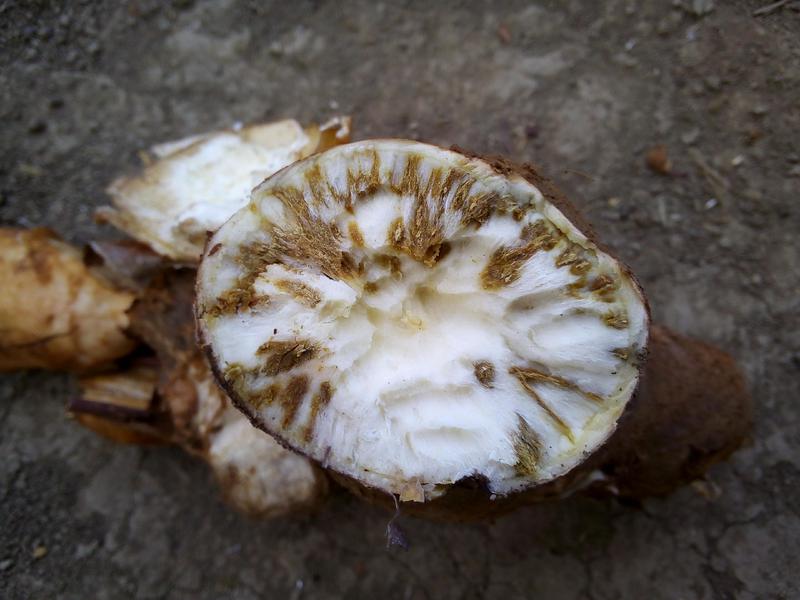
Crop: cassava
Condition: brown_streak_disease